Thasmin

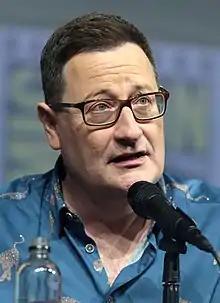
Chris Chibnall (pictured), then-showrunner, was enthusiastic about including Thasmin in the series after a suggestion by lead actress Jodie Whittaker

Whittaker approached showrunner Chris Chibnall about including the romance in the series and making it canon. Strevens stated that Chibnall wished to incorporate Thasmin into the plot of the series and "sort of play with it". According to Chibnall, the romance grew "organically out of the material", as well as out of Gill's performance. Chibnall went with a "slow-burn drip-feed approach", believing that it kept fans wanting more out of the relationship instead of less. Prior to the airing of "Doctor Who" series 13, Gill teased that fans of the ship would see more related to the ship as the series progressed, but did not give definite details on how it would end.